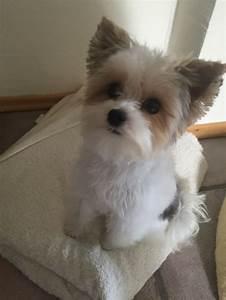
dog